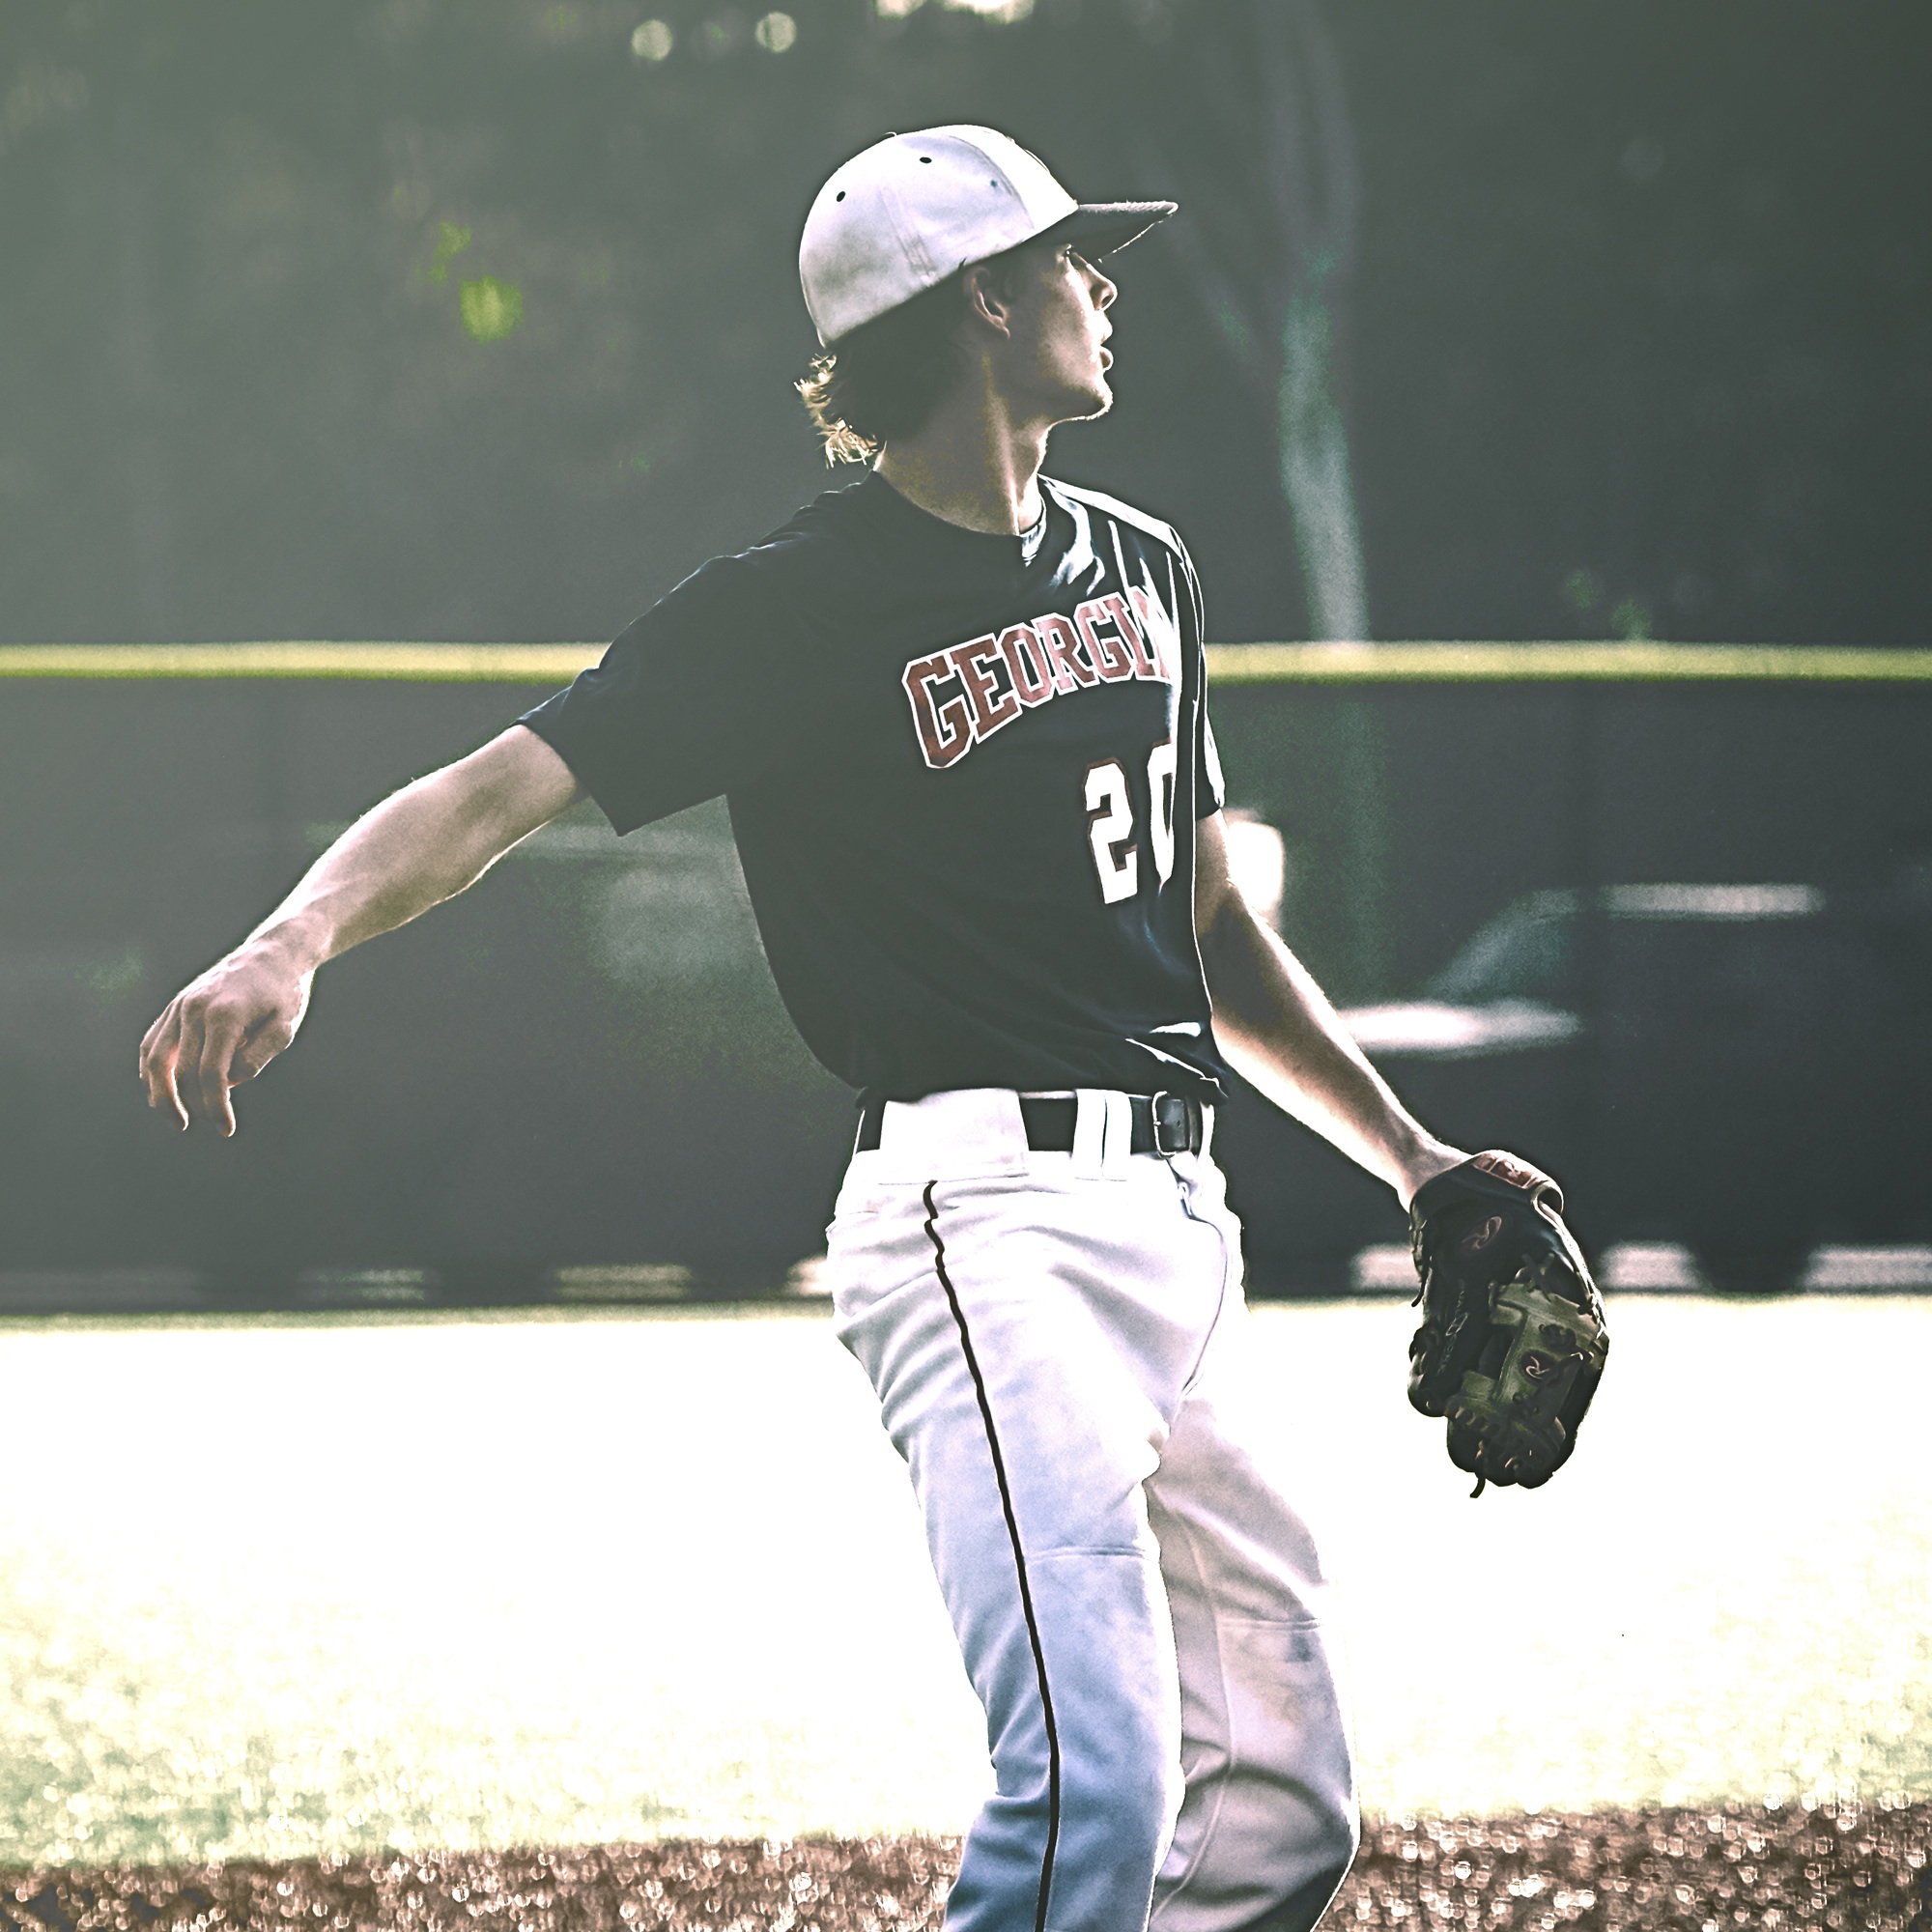
baseball, pitch, sports, pitcher, baseball player, ball game, team sport, infielder, college baseball, bat and ball games, baseball positions